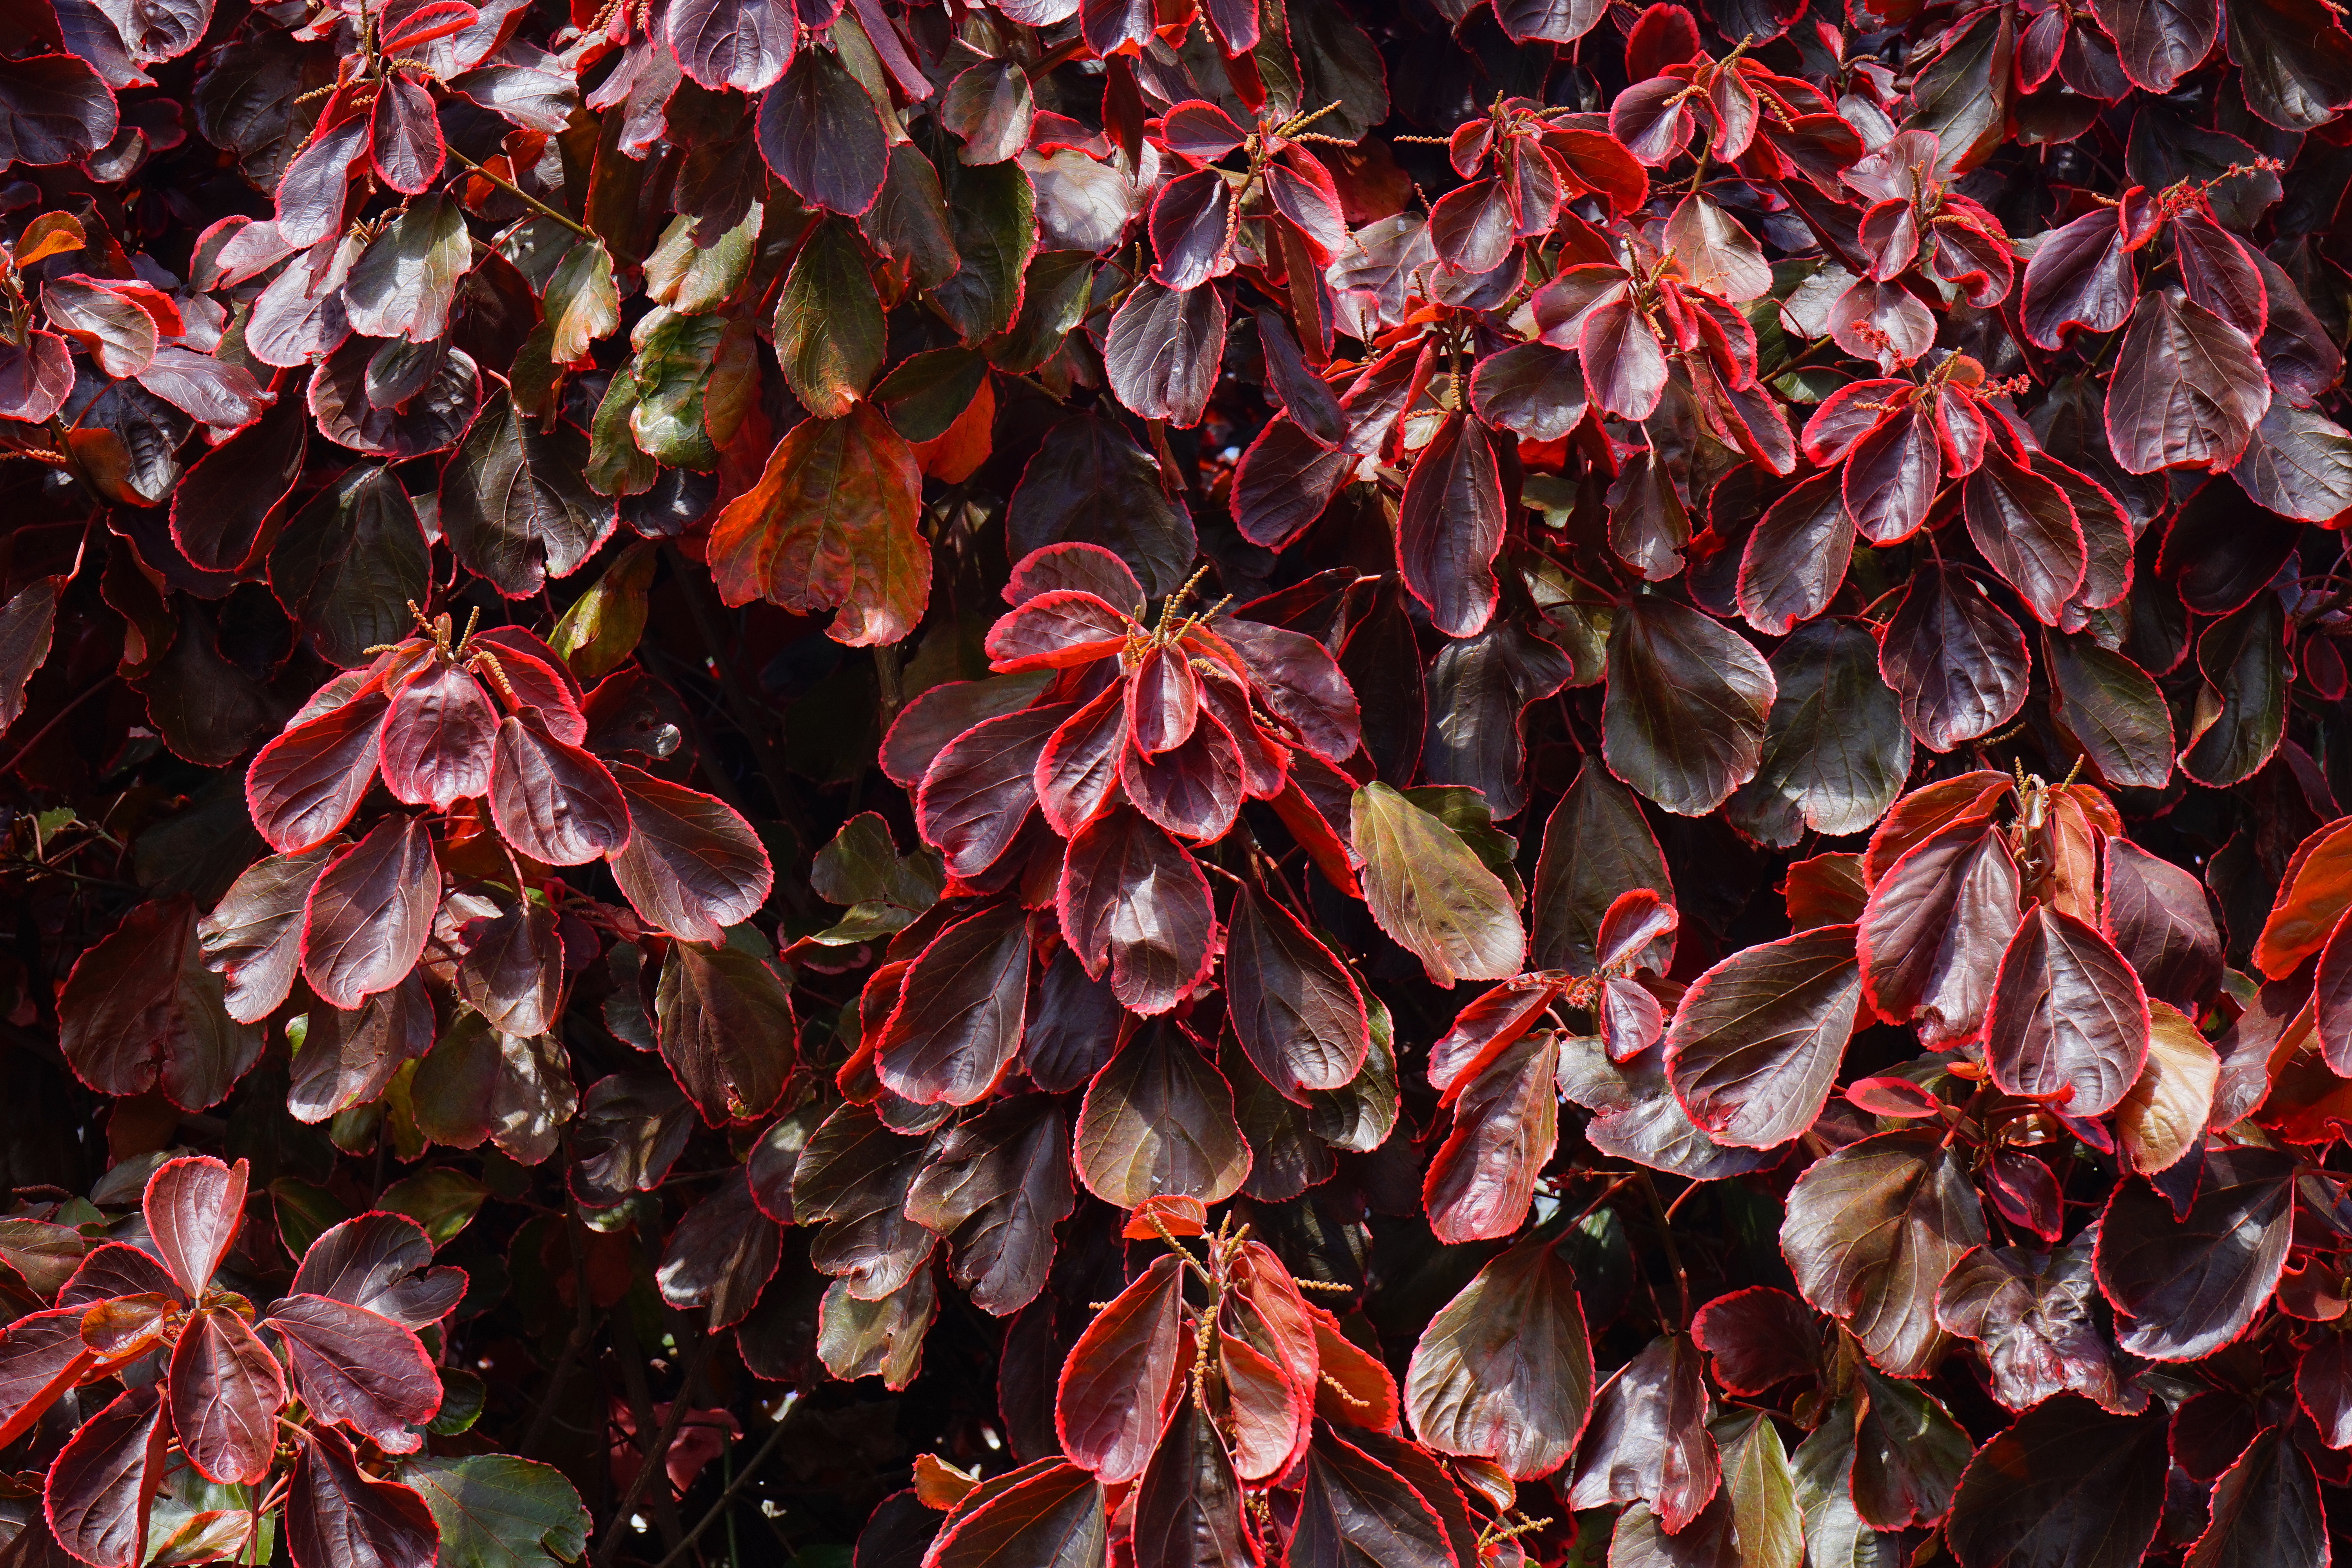
tree, branch, blossom, plant, leaf, flower, petal, bush, red, autumn, botany, flora, season, leaves, shrub, periwinkle, tenerife, reddish, canary islands, flowering plant, wine red, nettle leaf, spurge family, red border, berberis, euphorbiaceae, woody plant, land plant, copper leaf, acalypha wilkesiana, buntlaubig, outlined in red, dragon fire, buntlaubiges copper leaf, nesselschoen, acalypha wilkesiana rosea